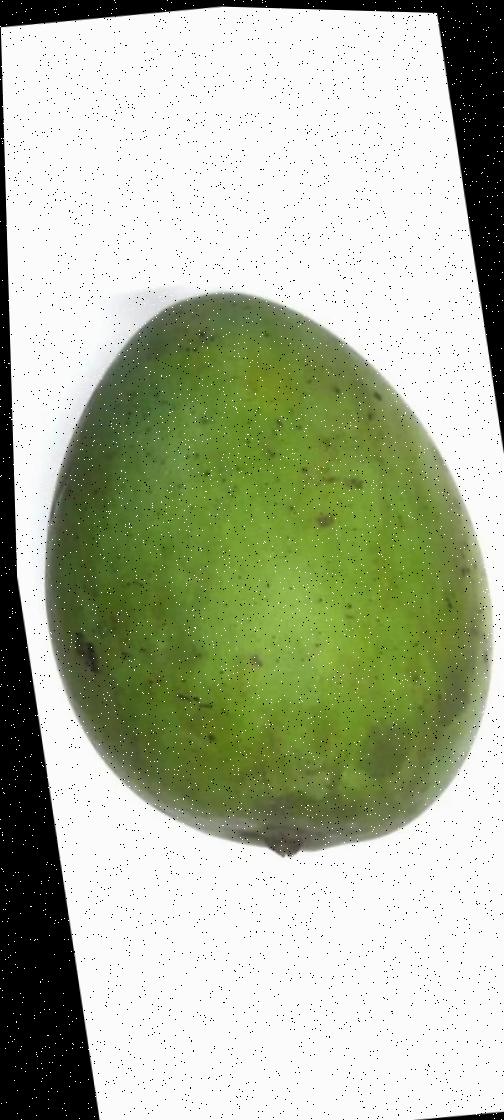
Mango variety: Harivanga